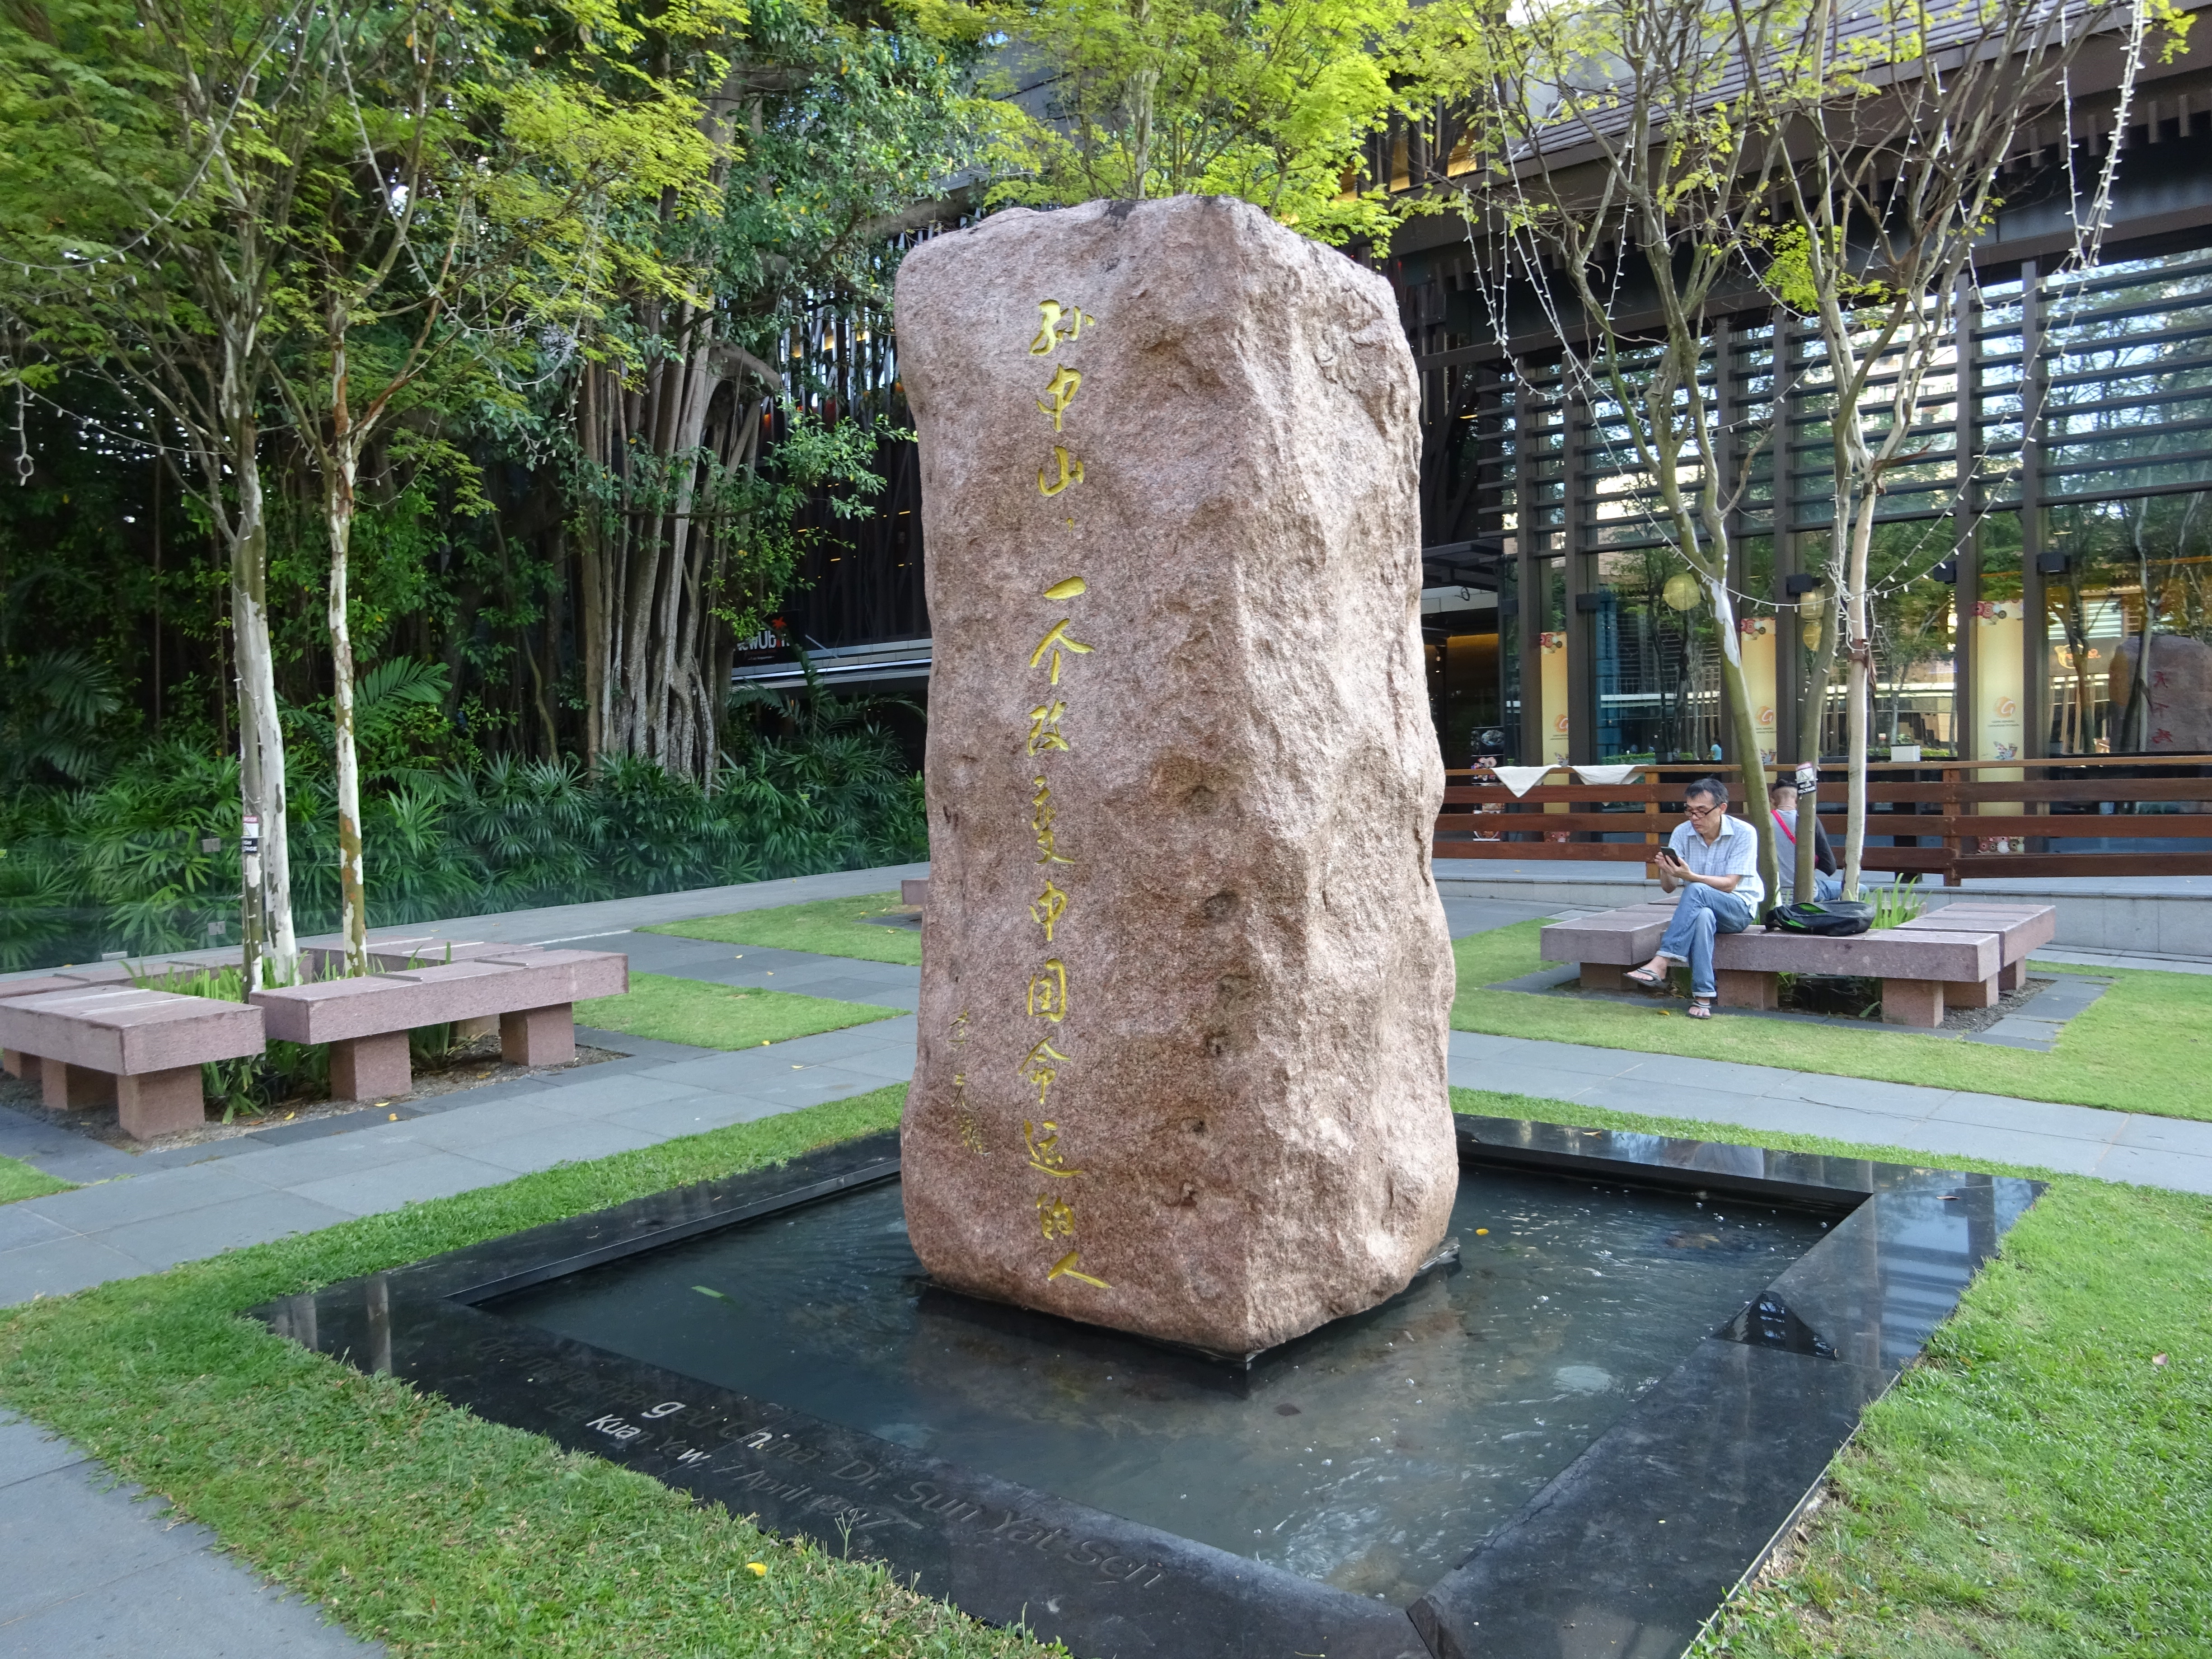
buildings, life, living, city, street, plant, tree, sculpture, grass, trunk, woody plant, artifact, art, font, leisure, landscape, monument, urban design, monolith, water feature, rock, landscaping, bench, shrub, concrete, garden, stele, outdoor bench, recreation, walkway, stone carving, historic site, memorial, Environmental art, boulder, park